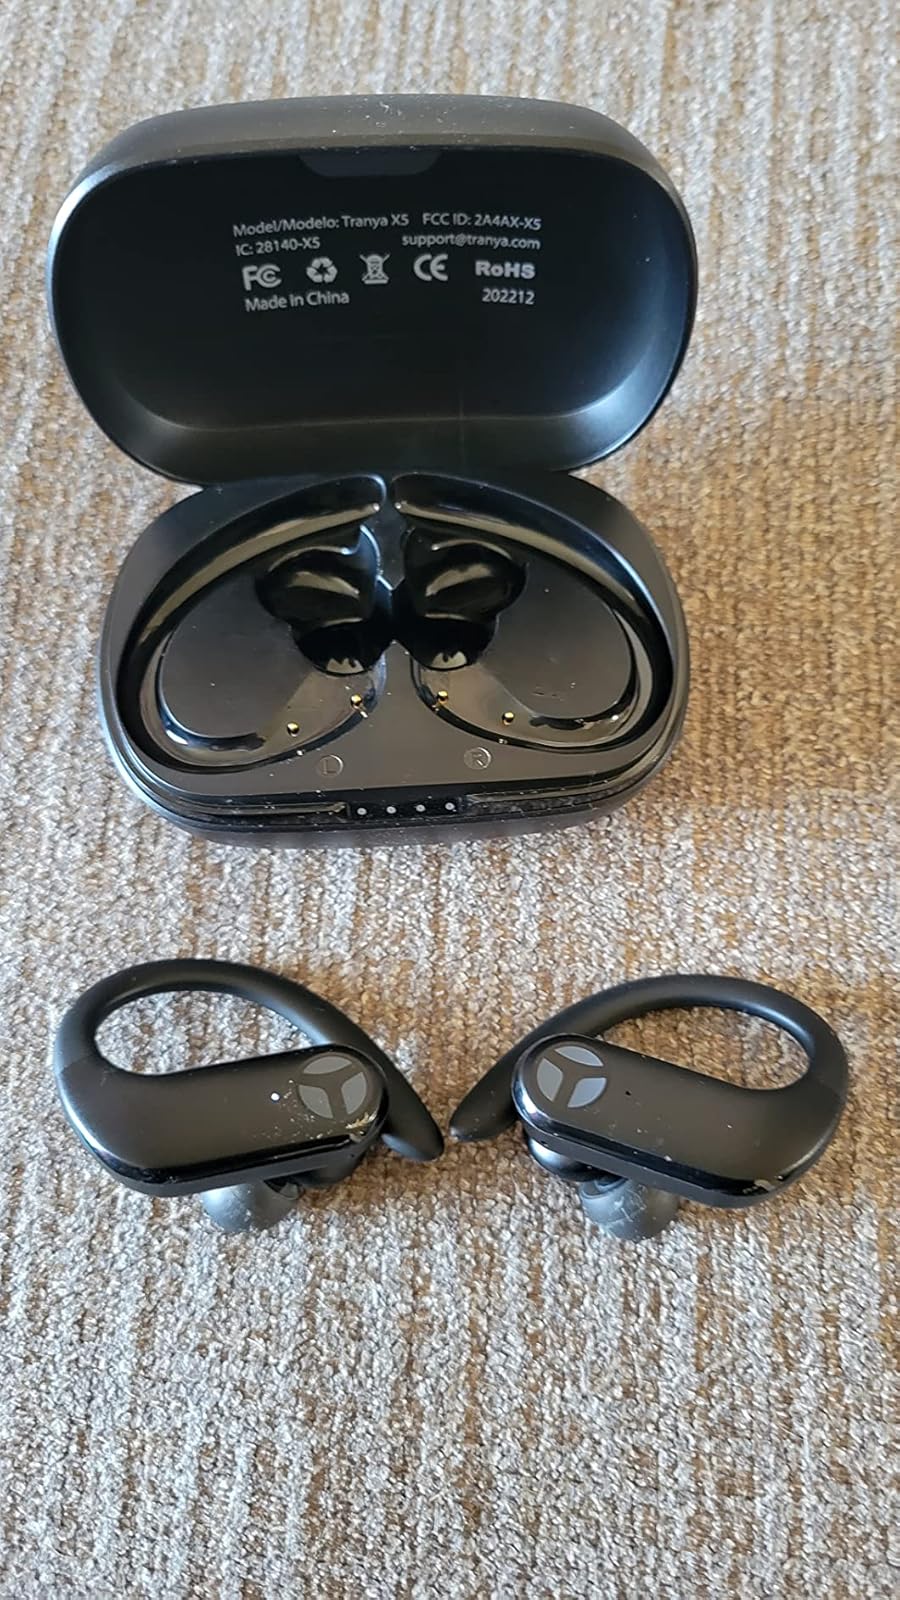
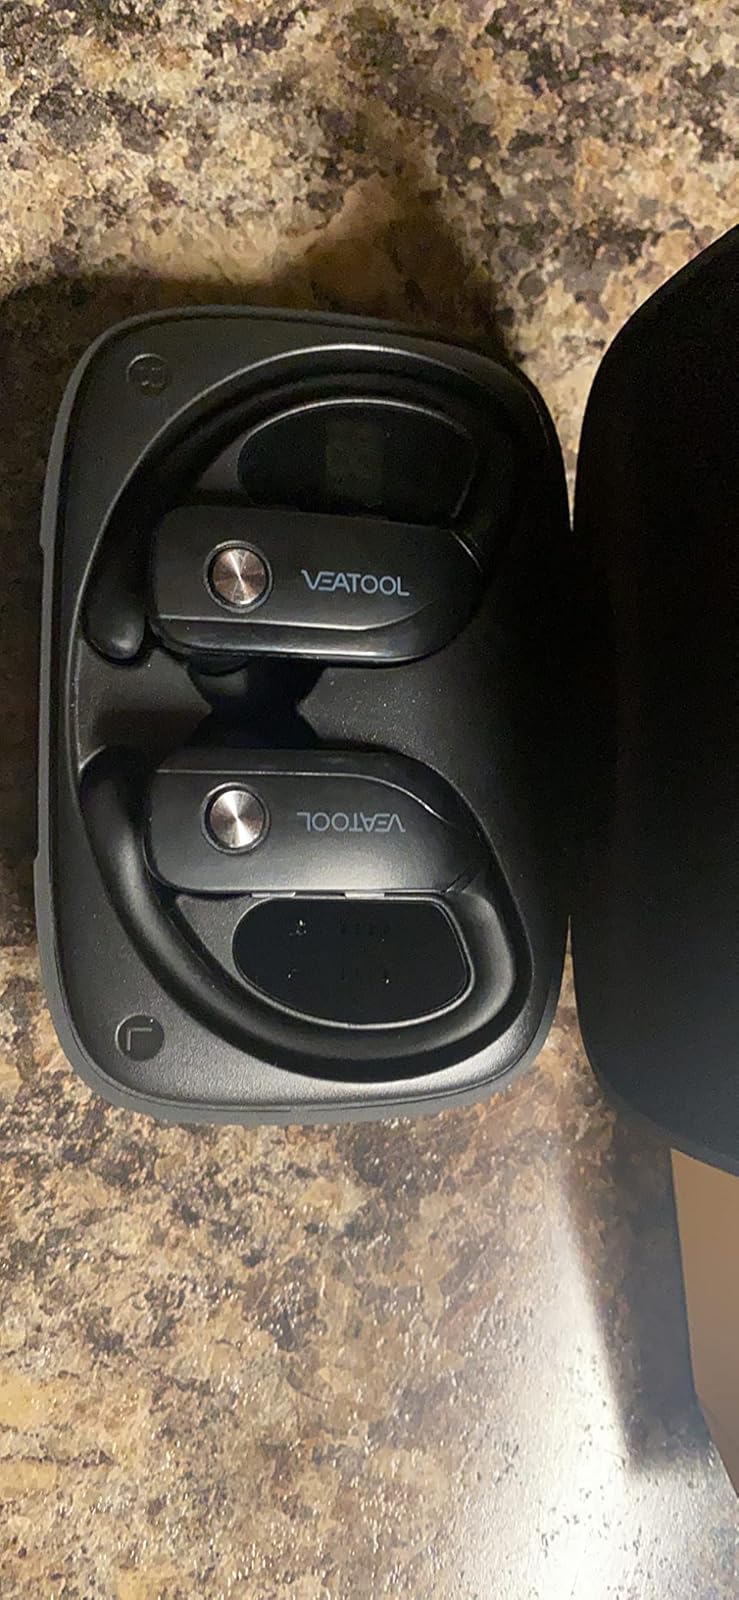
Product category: earbuds
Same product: no